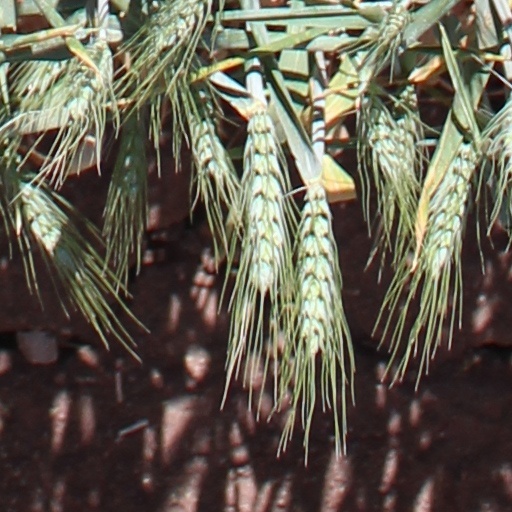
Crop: wheat